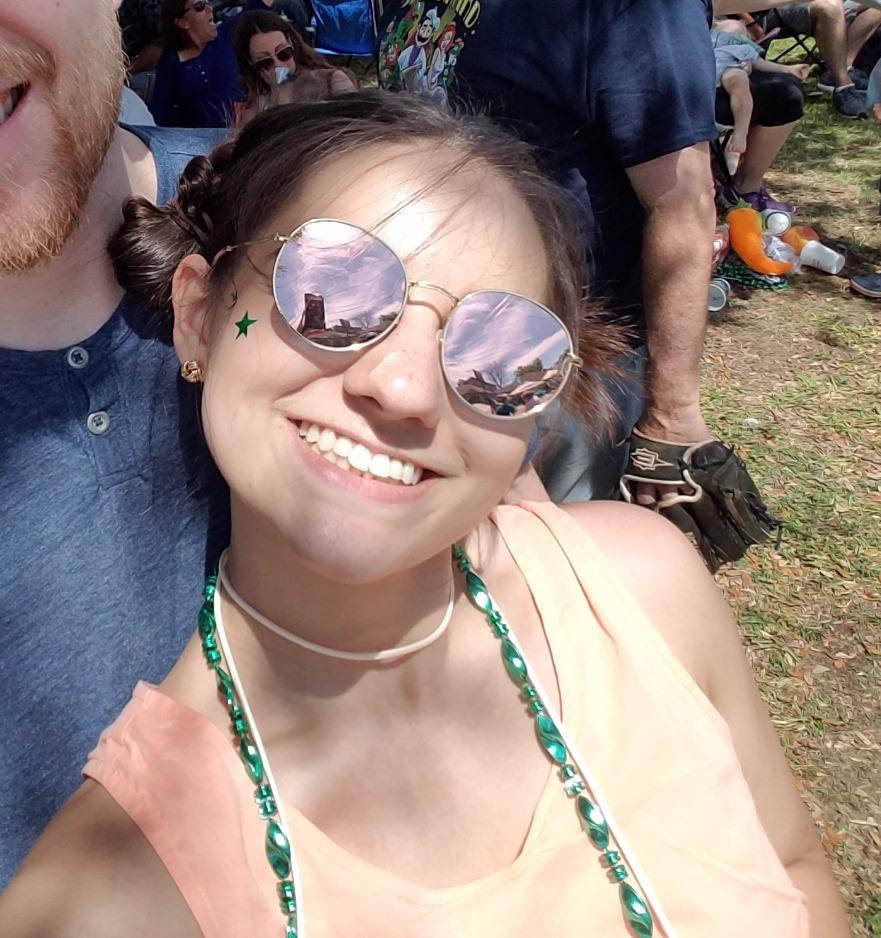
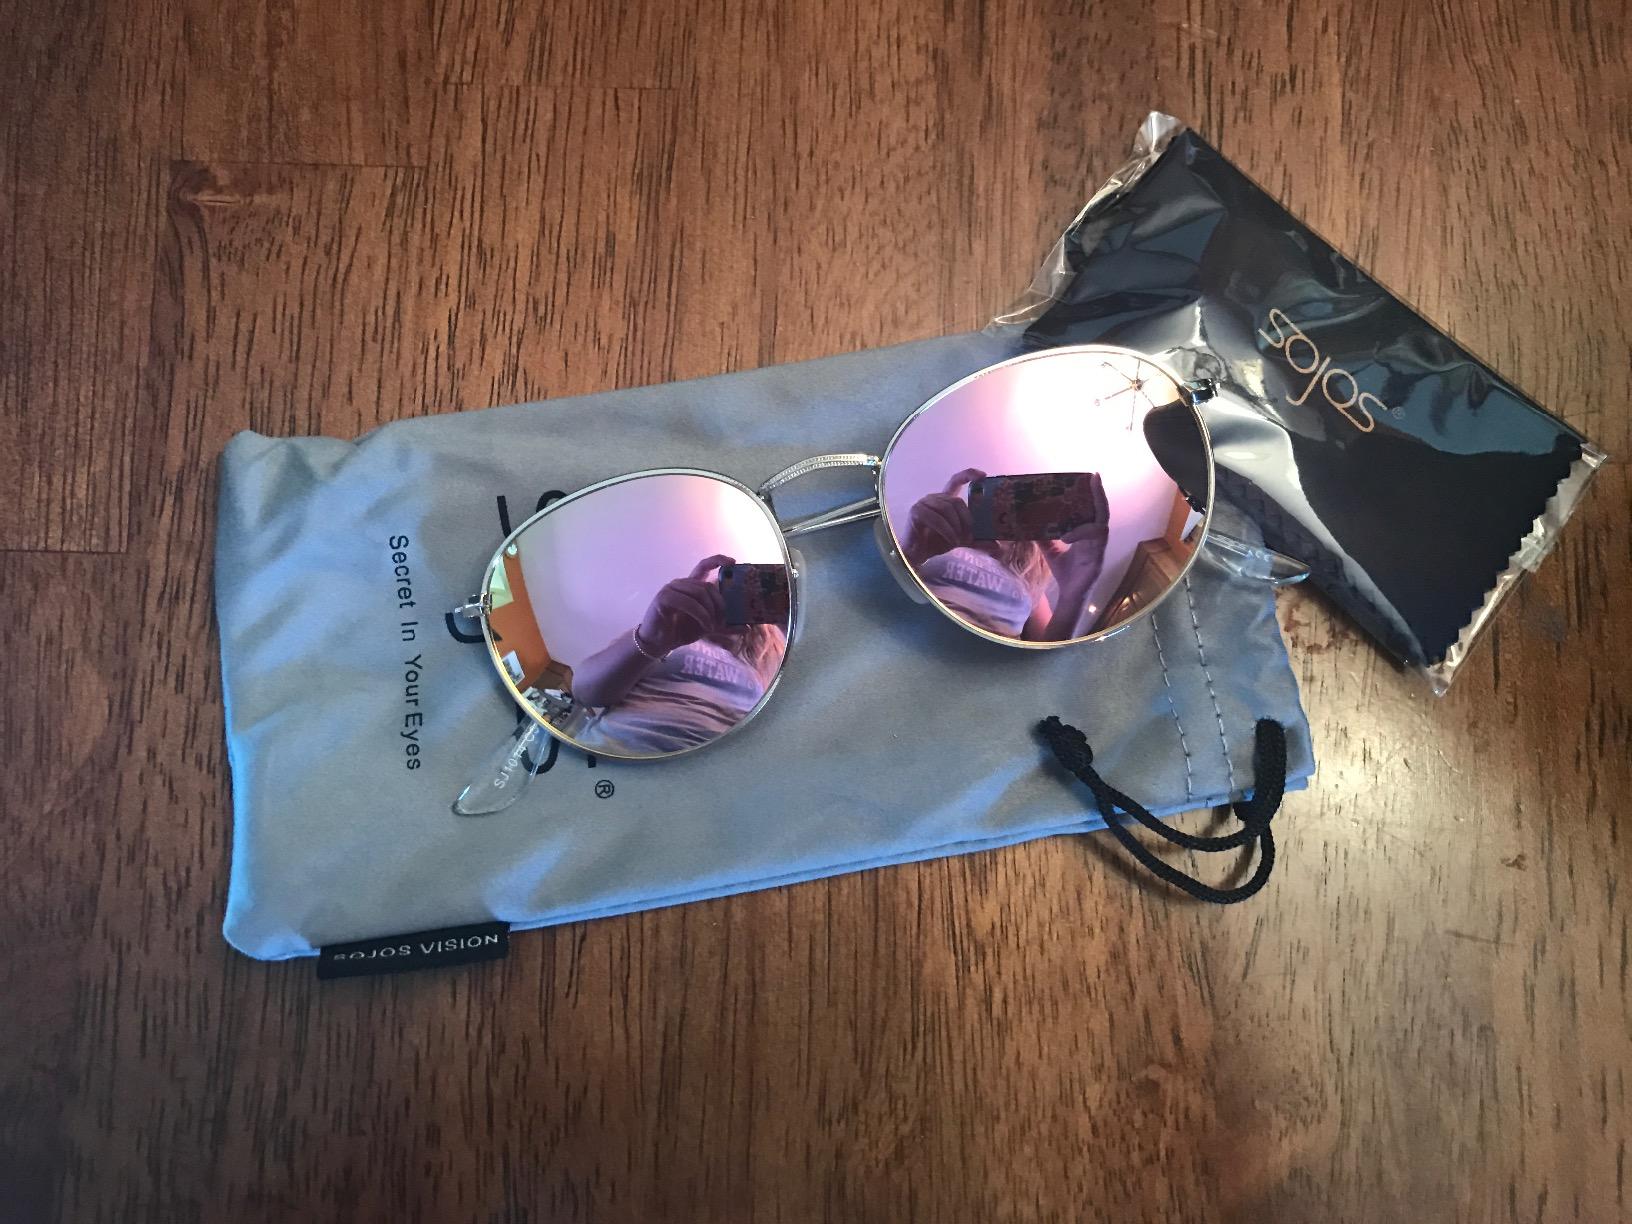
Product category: accessories_sunglasses
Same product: yes